List of birds of Botswana

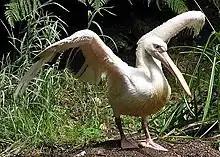
Great white pelican

Storks are large, long-legged, long-necked, wading birds with long, stout bills. Storks are mute, but bill-clattering is an important mode of communication at the nest. Their nests can be large and may be reused for many years. Many species are migratory.